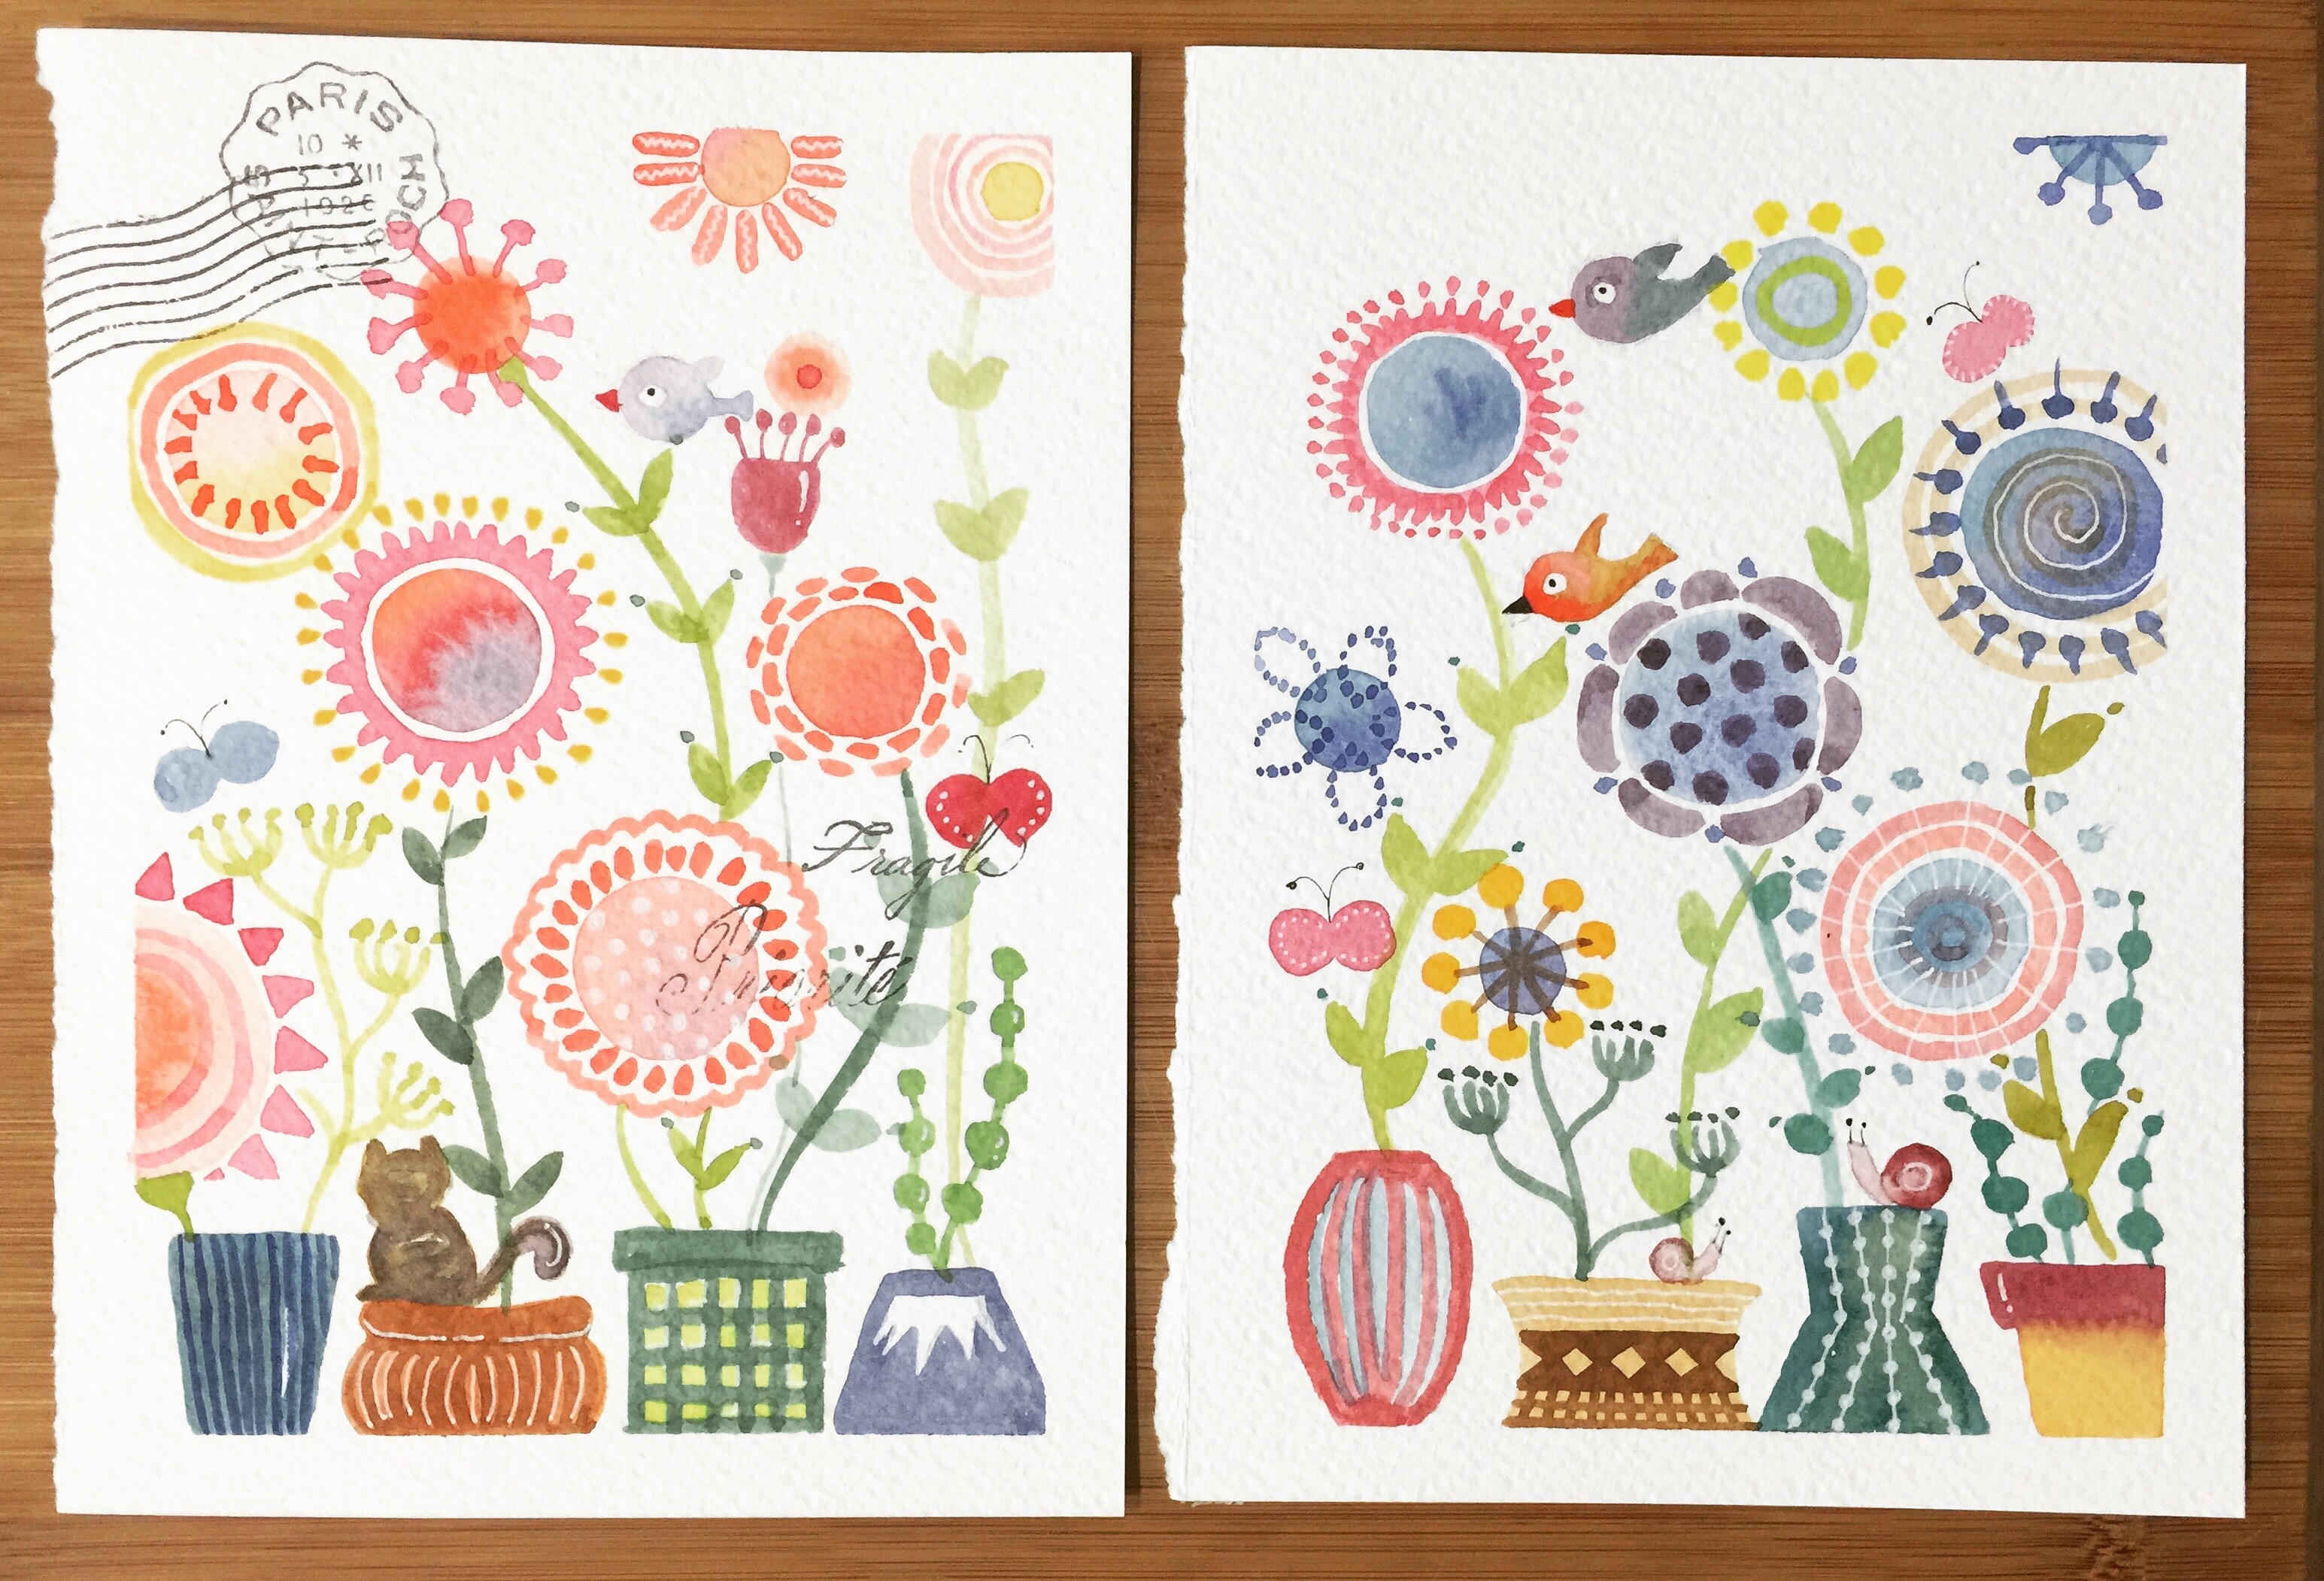
pattern, garden, art, drawing, illustration, design, picture frame, needlework, transparent watercolor